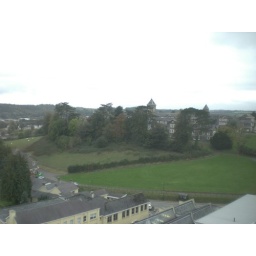
this field usually has horses in it